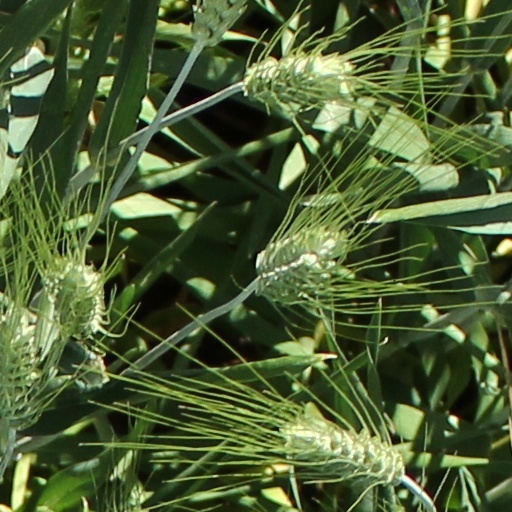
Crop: wheat